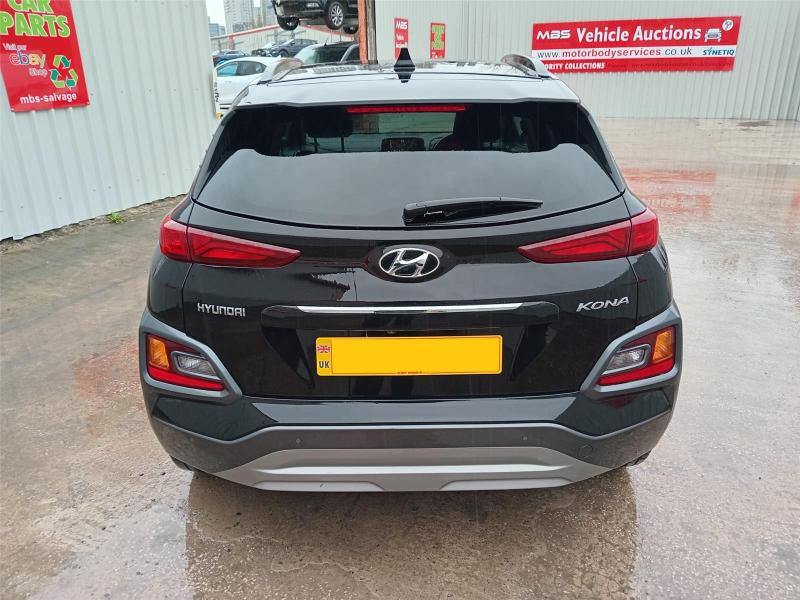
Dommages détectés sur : plaque d'immatriculation arrière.
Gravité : mineur